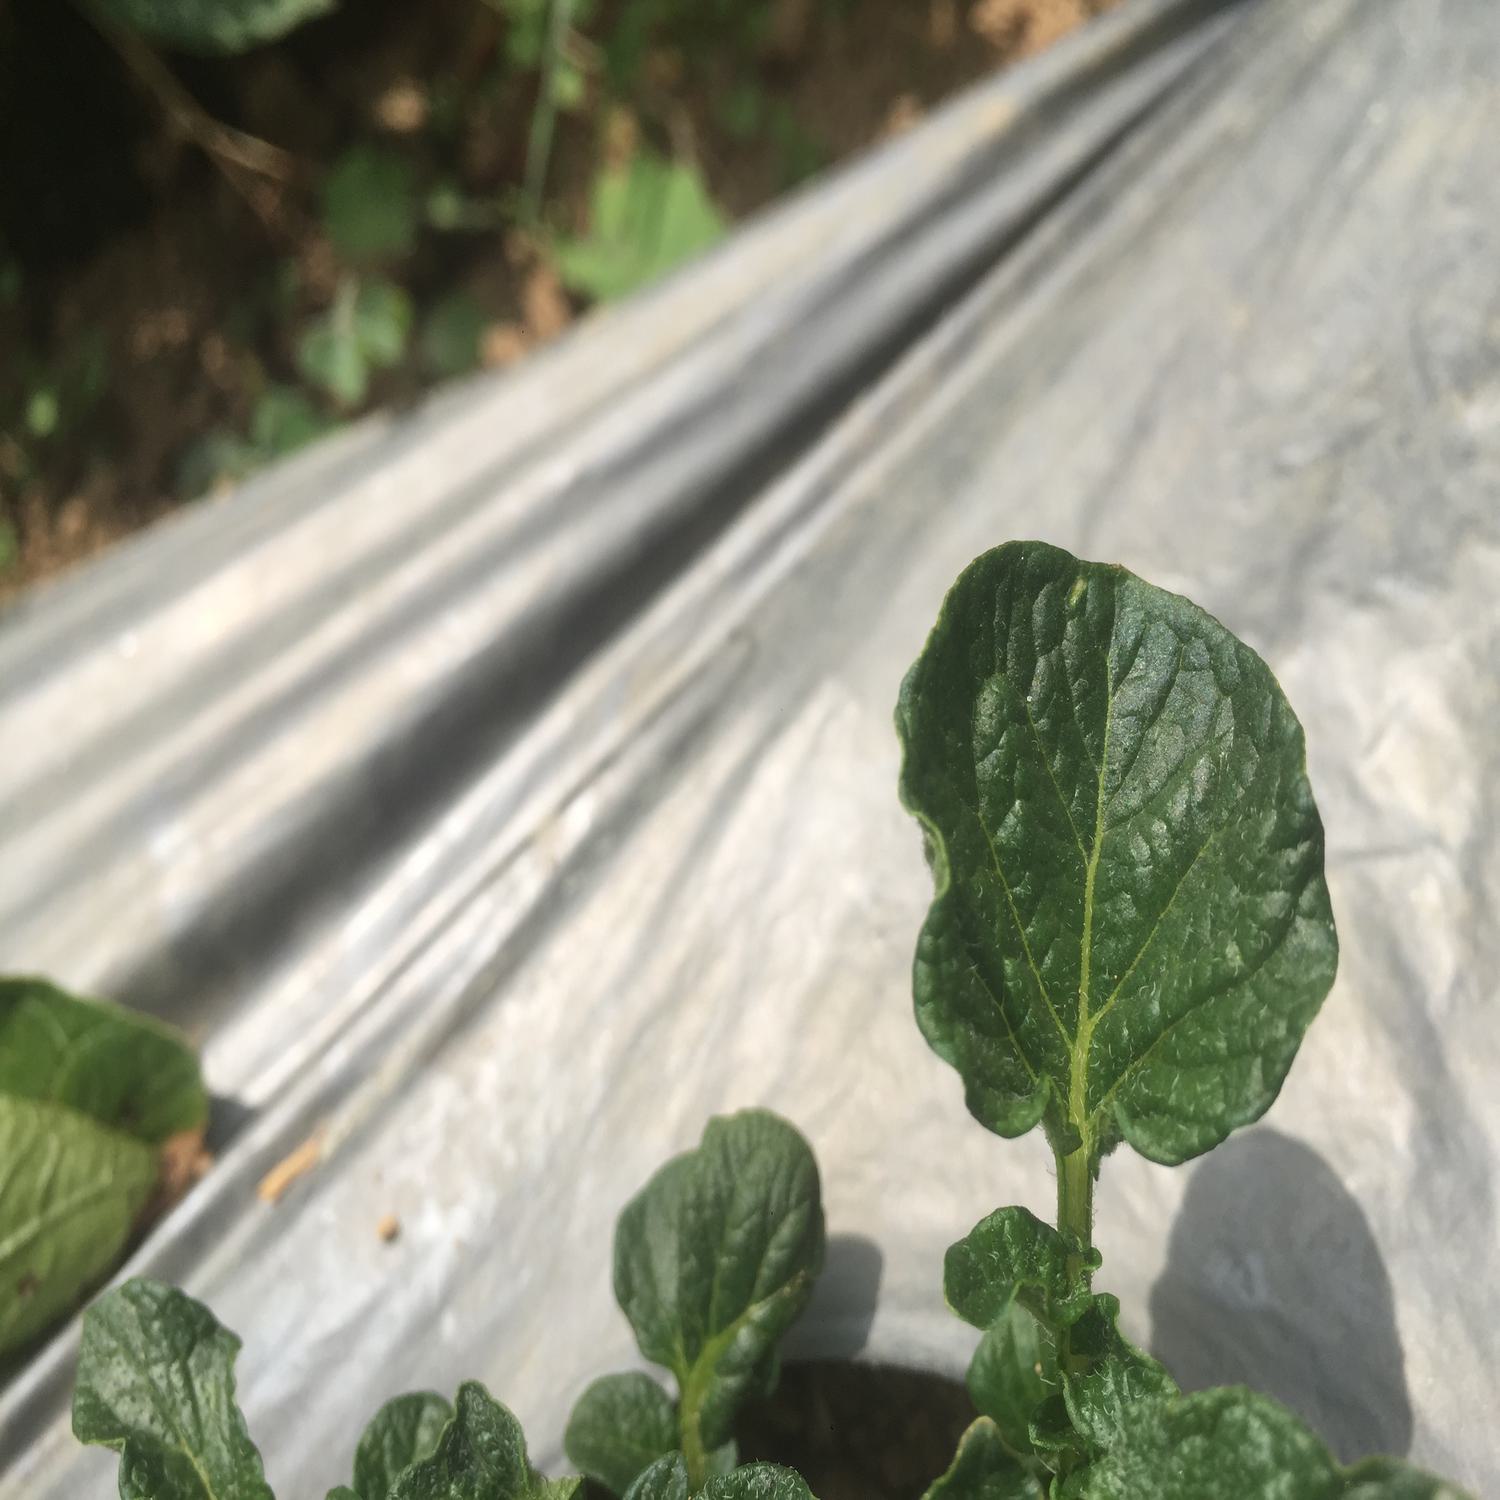
Etiqueta: Virus